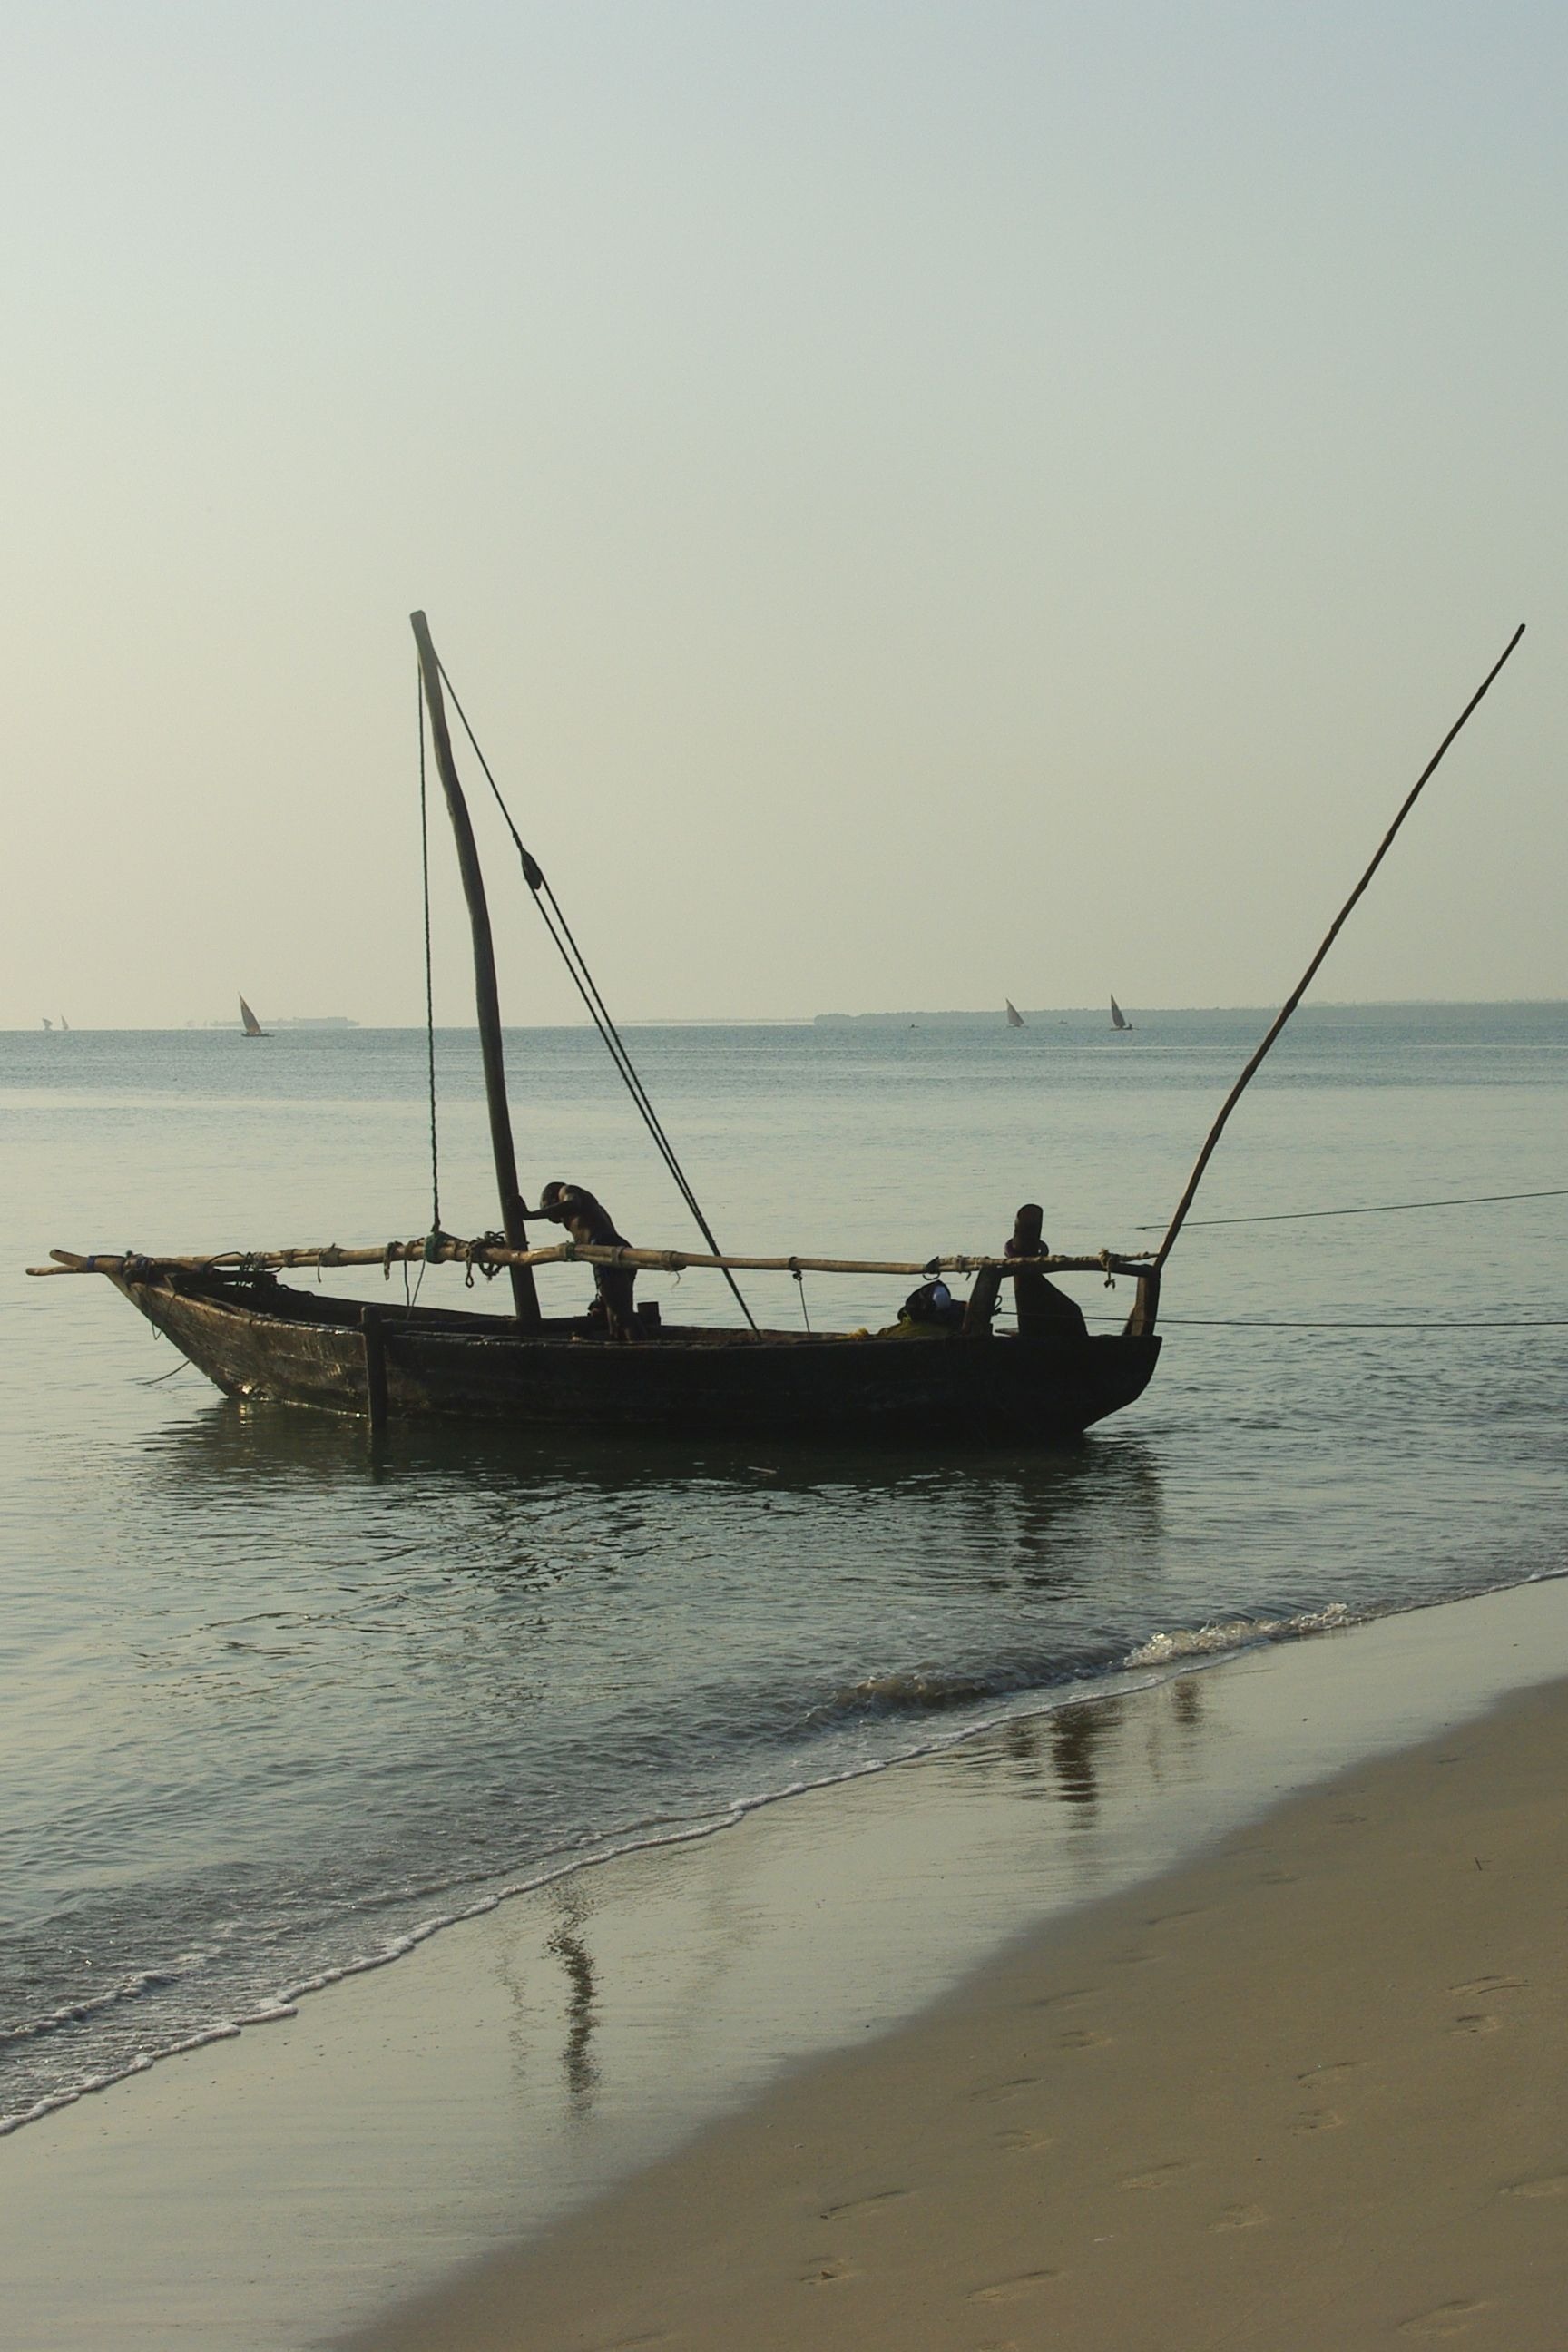
beach, sea, coast, ocean, boat, lake, wind, boot, vehicle, fishing, mast, africa, bay, fish, sailboat, boating, tanzania, watercraft, fang, fischer, fishing vessel, watercraft rowing